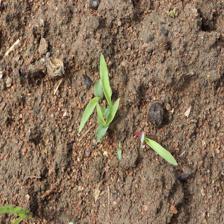
Label: Sorghum